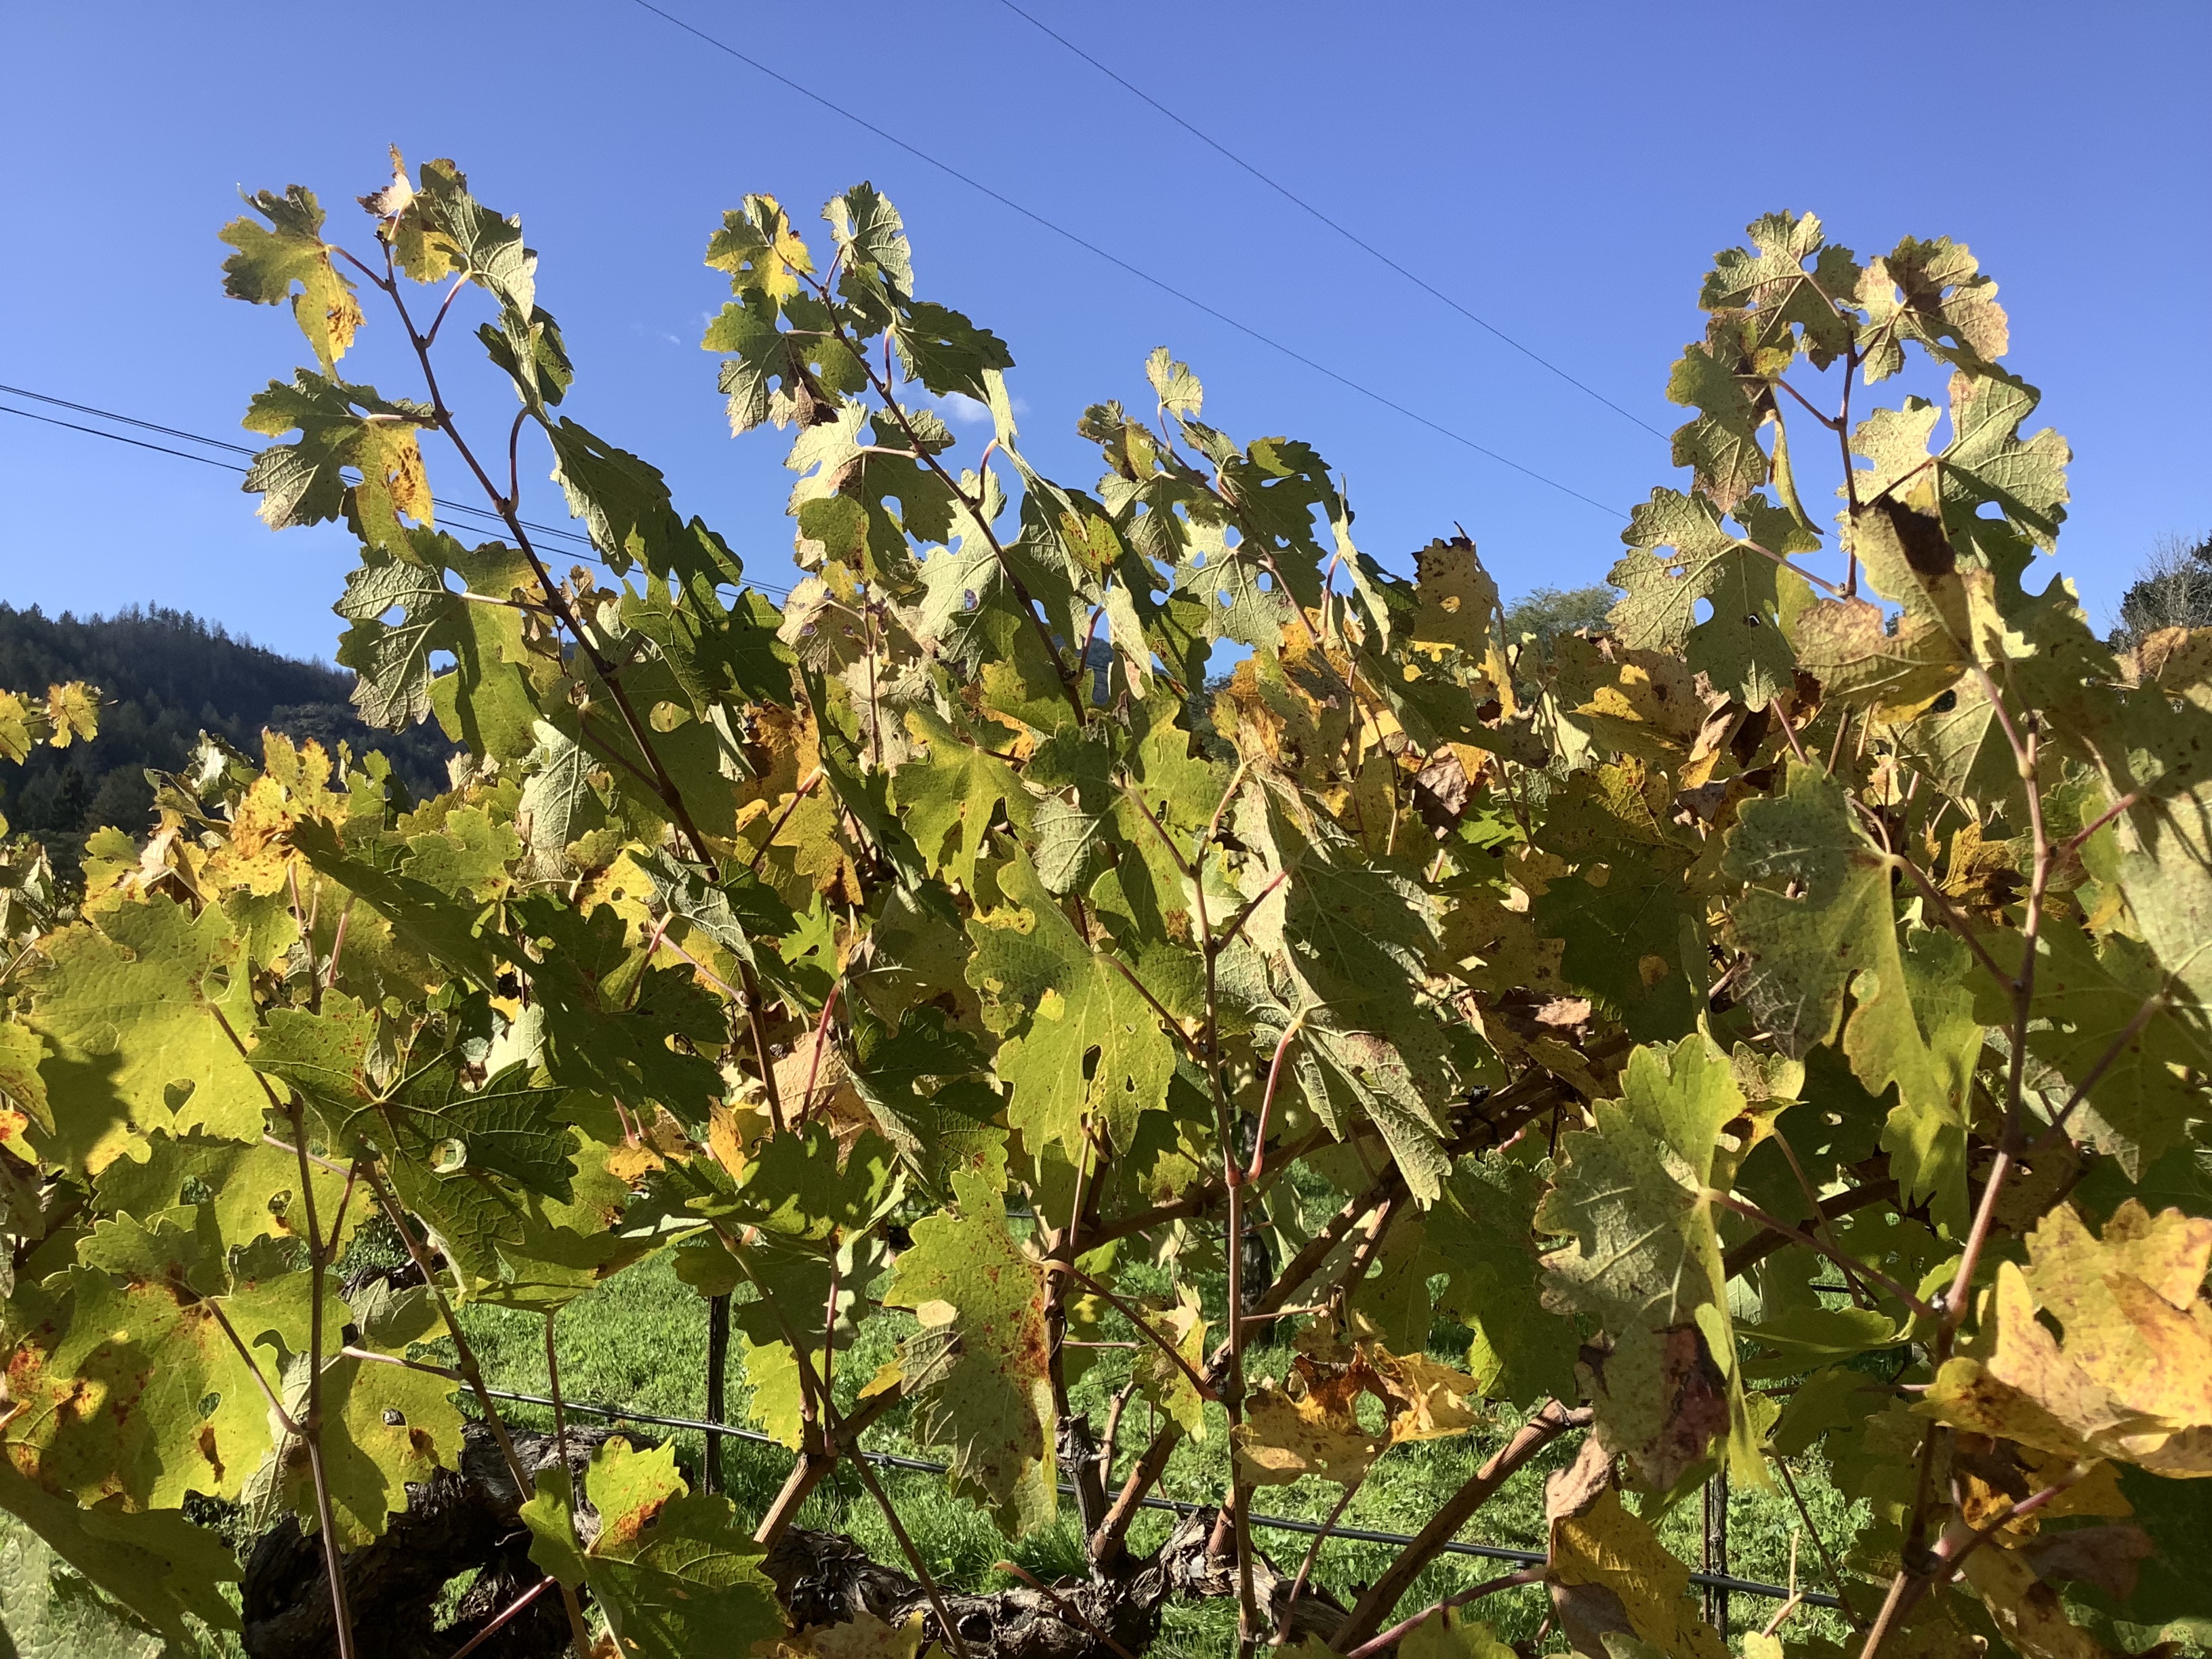
Label: No Virus